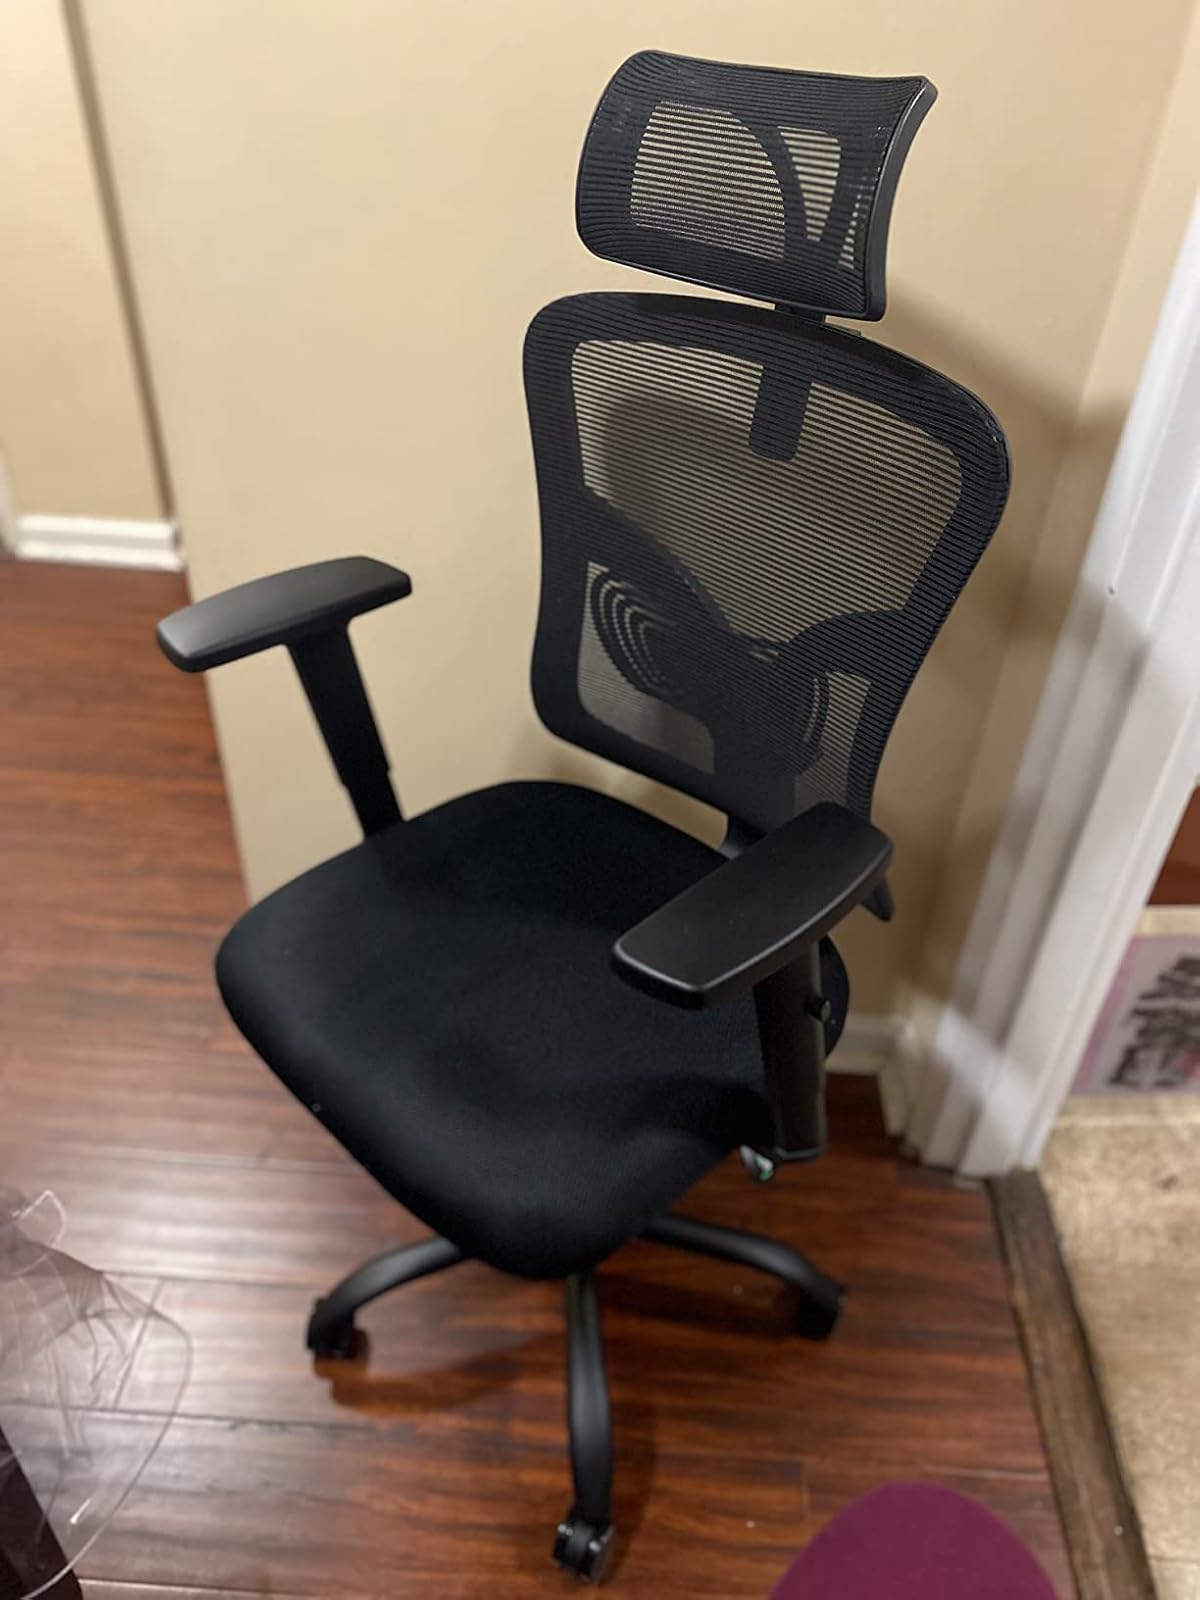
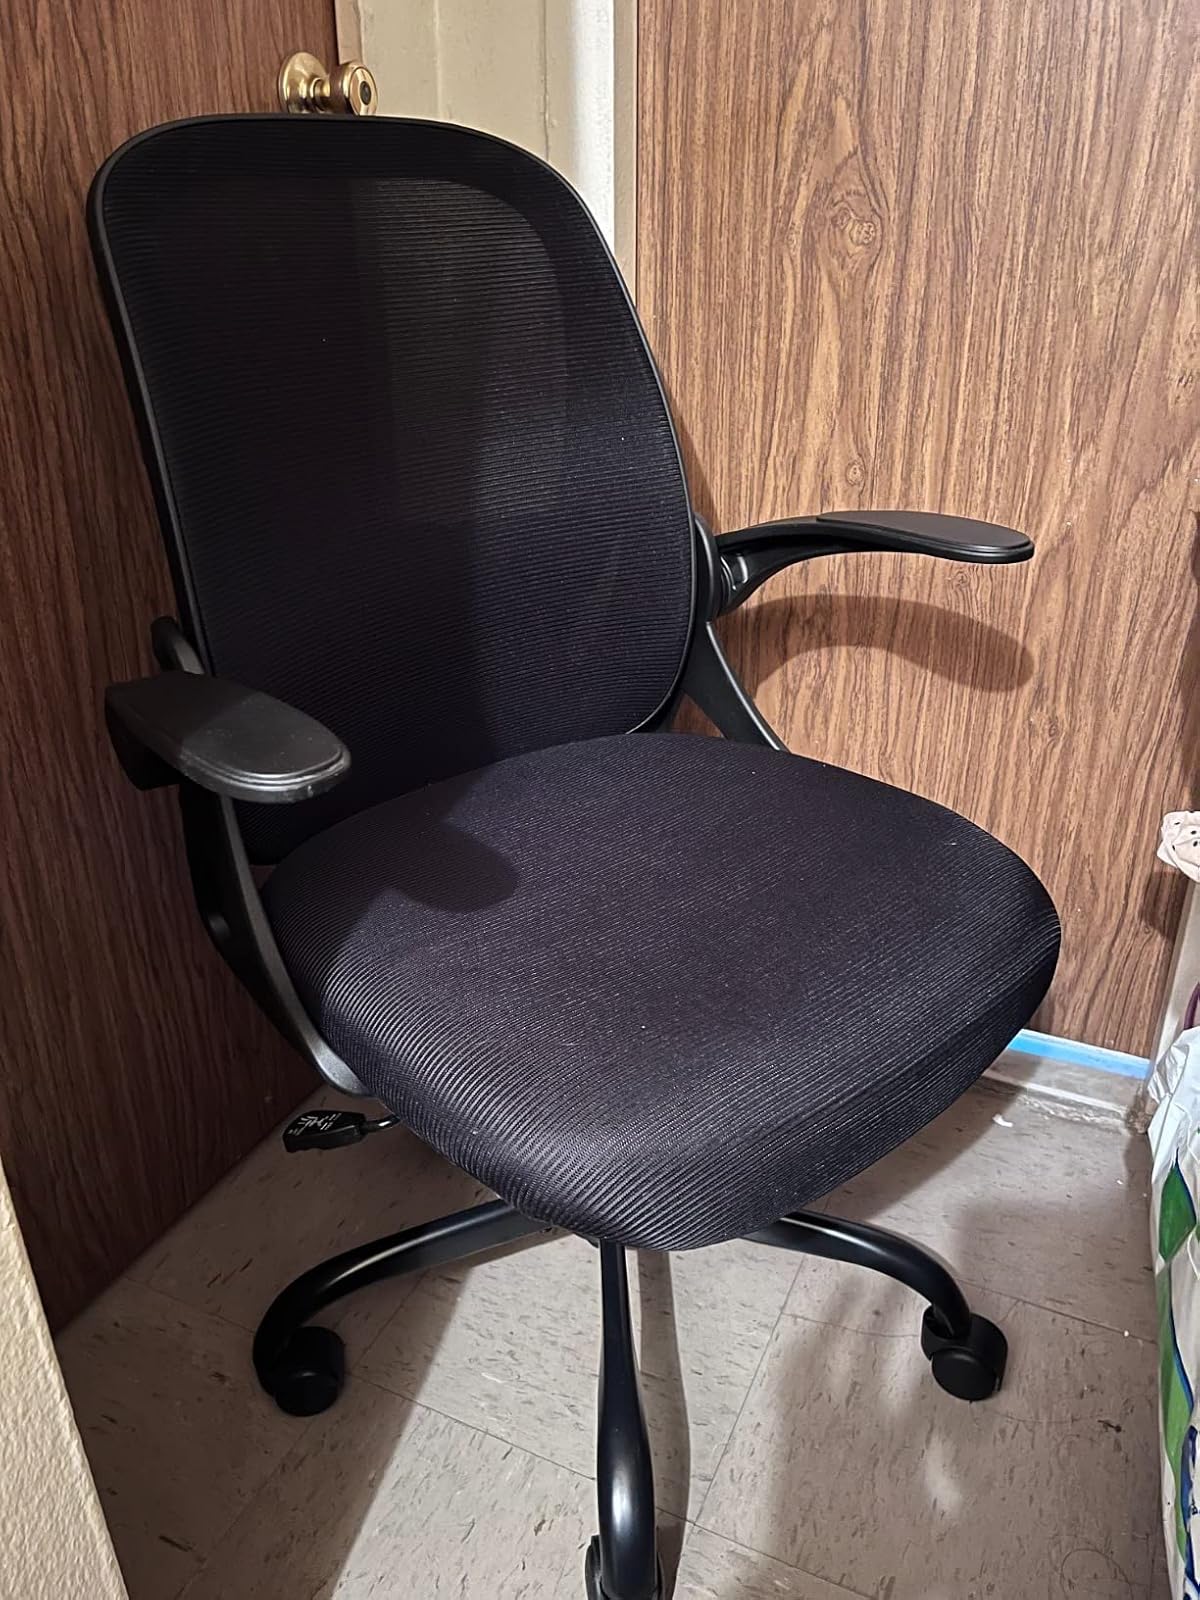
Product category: items_chair
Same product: no